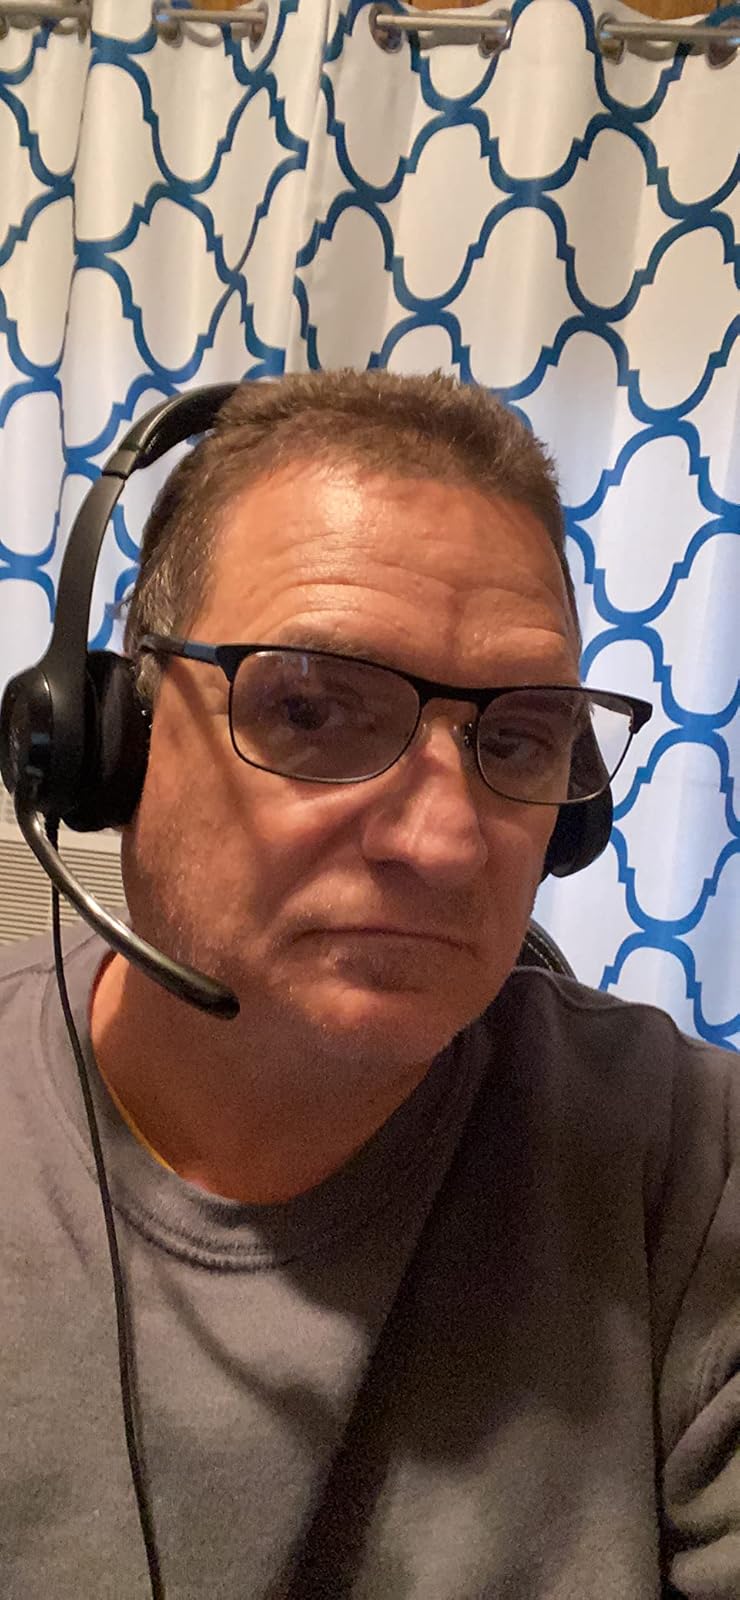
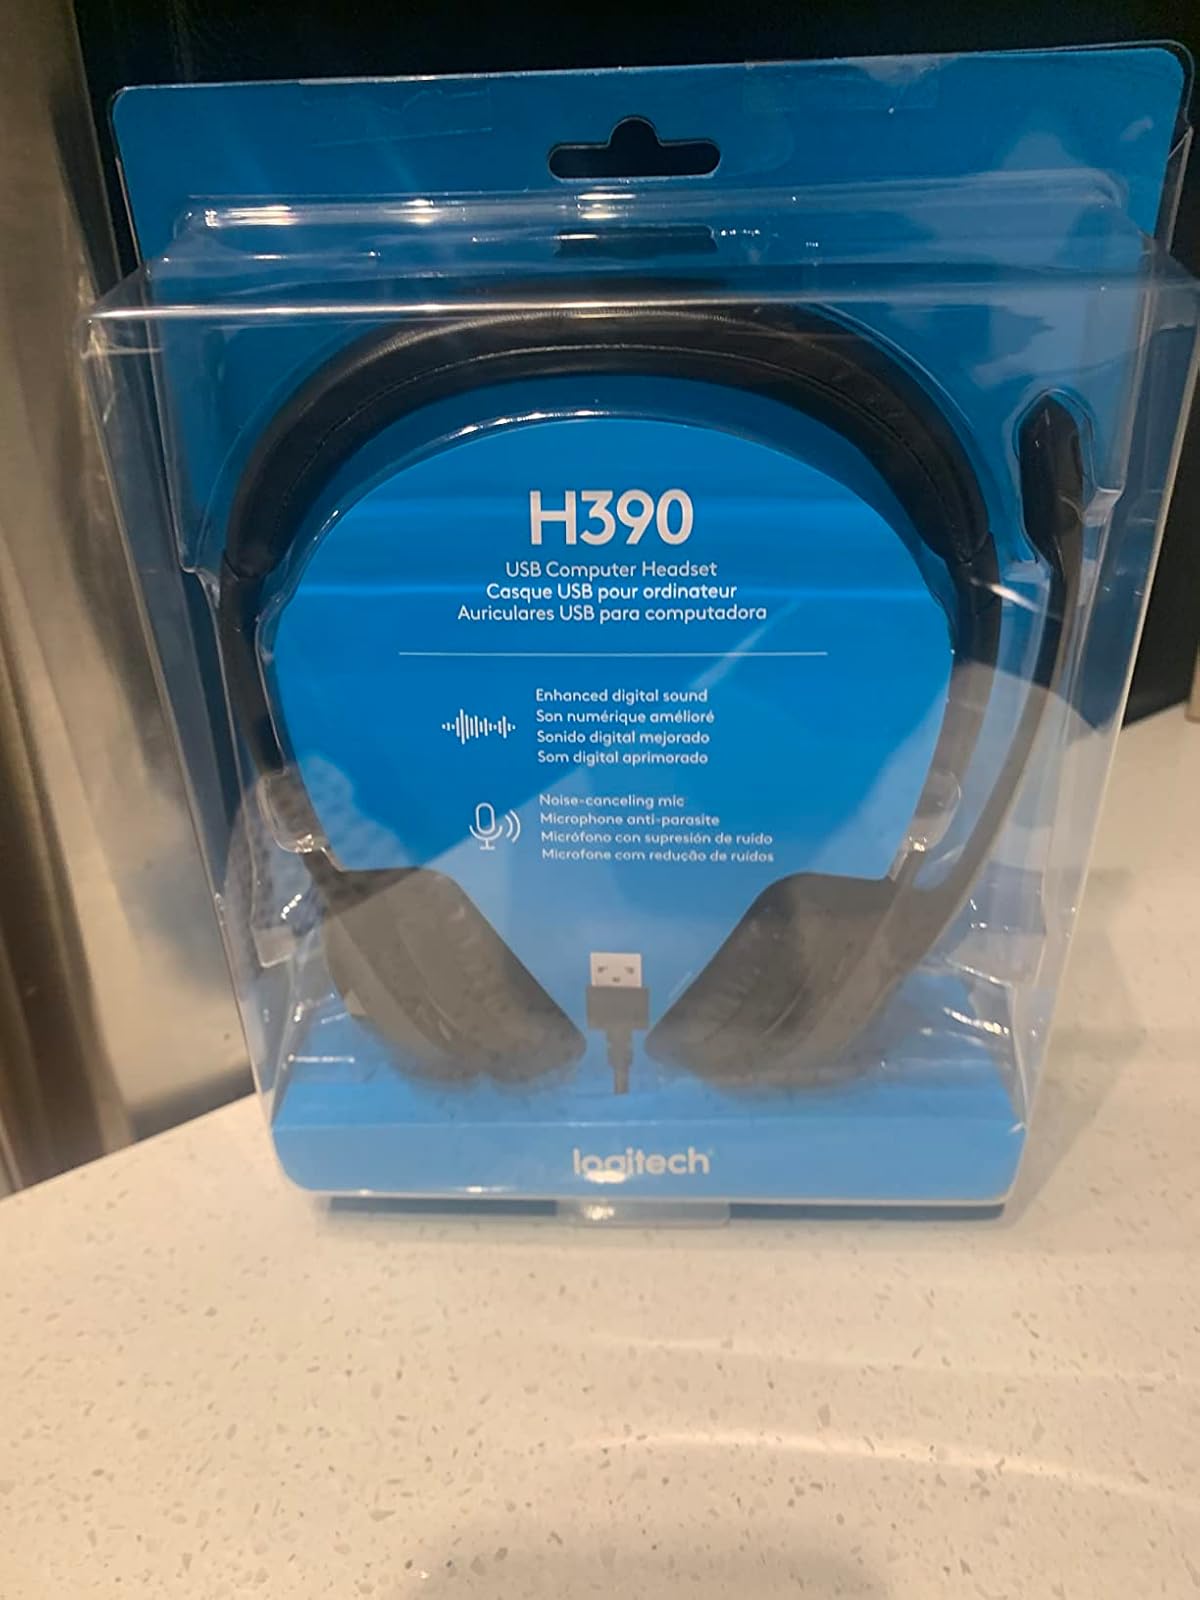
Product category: headphones
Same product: yes